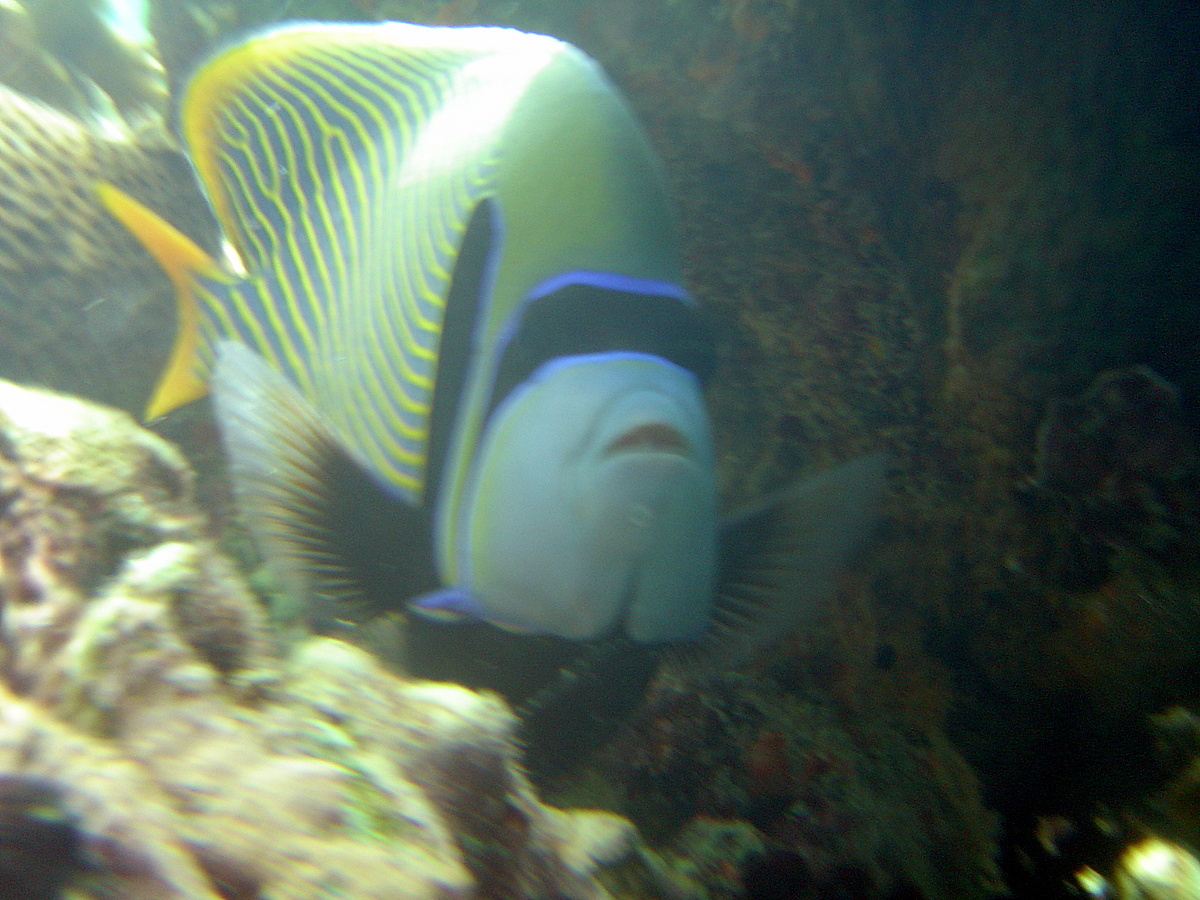
Pomacanthus imperator (Emperor Angelfish)